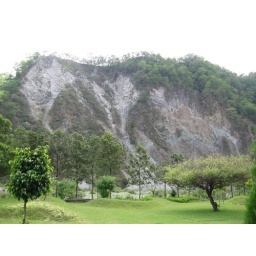
The white patches on the mountains is where the river flows in the thick summer flooding the river beneath.